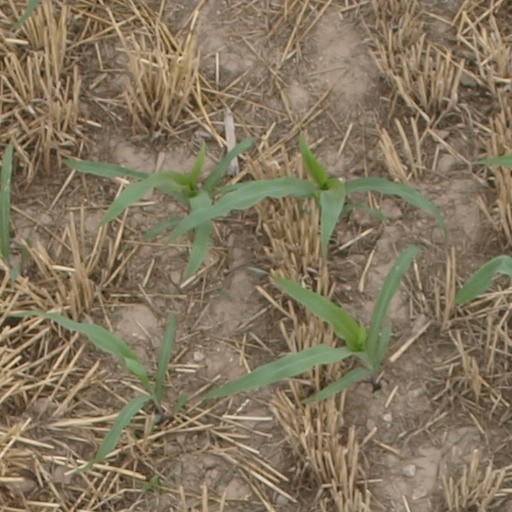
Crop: maize; corn